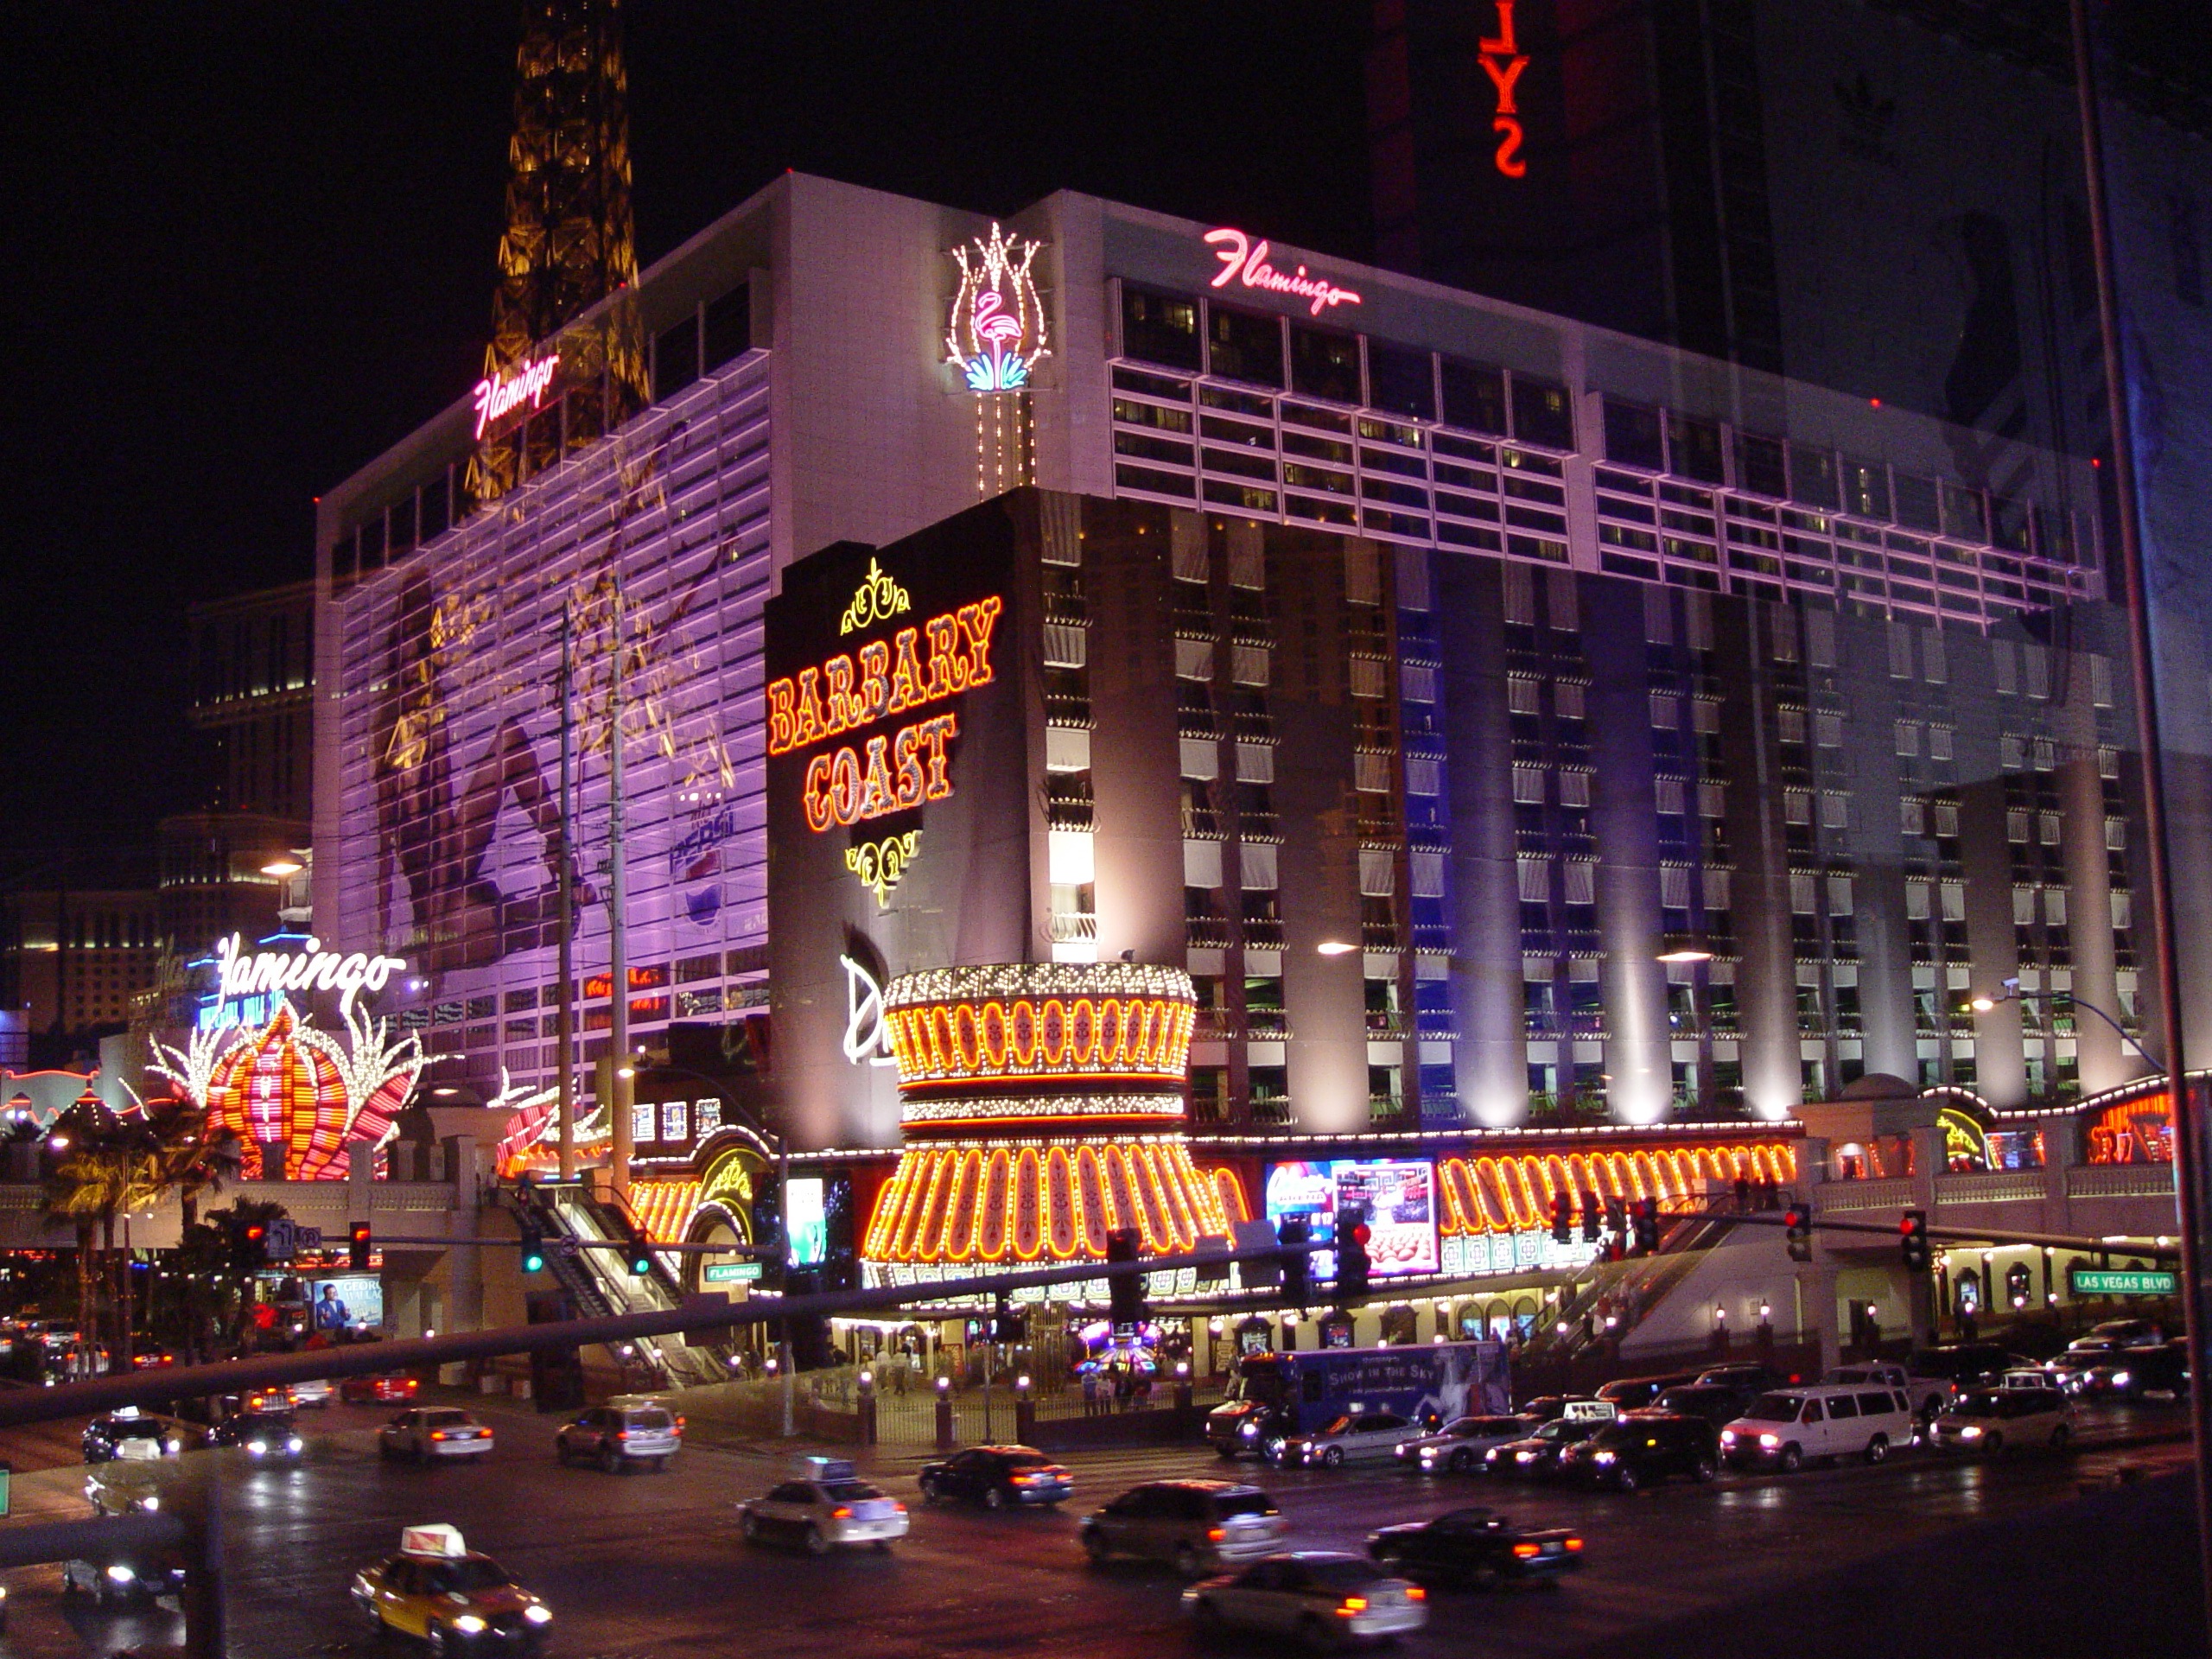
street, night, city, cityscape, downtown, evening, usa, landmark, tourism, vegas, nevada, strip, metropolis, las vegas, urban area, metropolitan area